WAGR V class

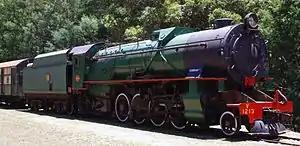
V1213 at Pemberton station in December 2011

The WAGR V class was the last class of steam locomotive to enter service with the Western Australian Government Railways (WAGR). The class was part of the post war regeneration plan for the WAGR, intended for the heavy coal traffic between the Collie coal fields and Perth.